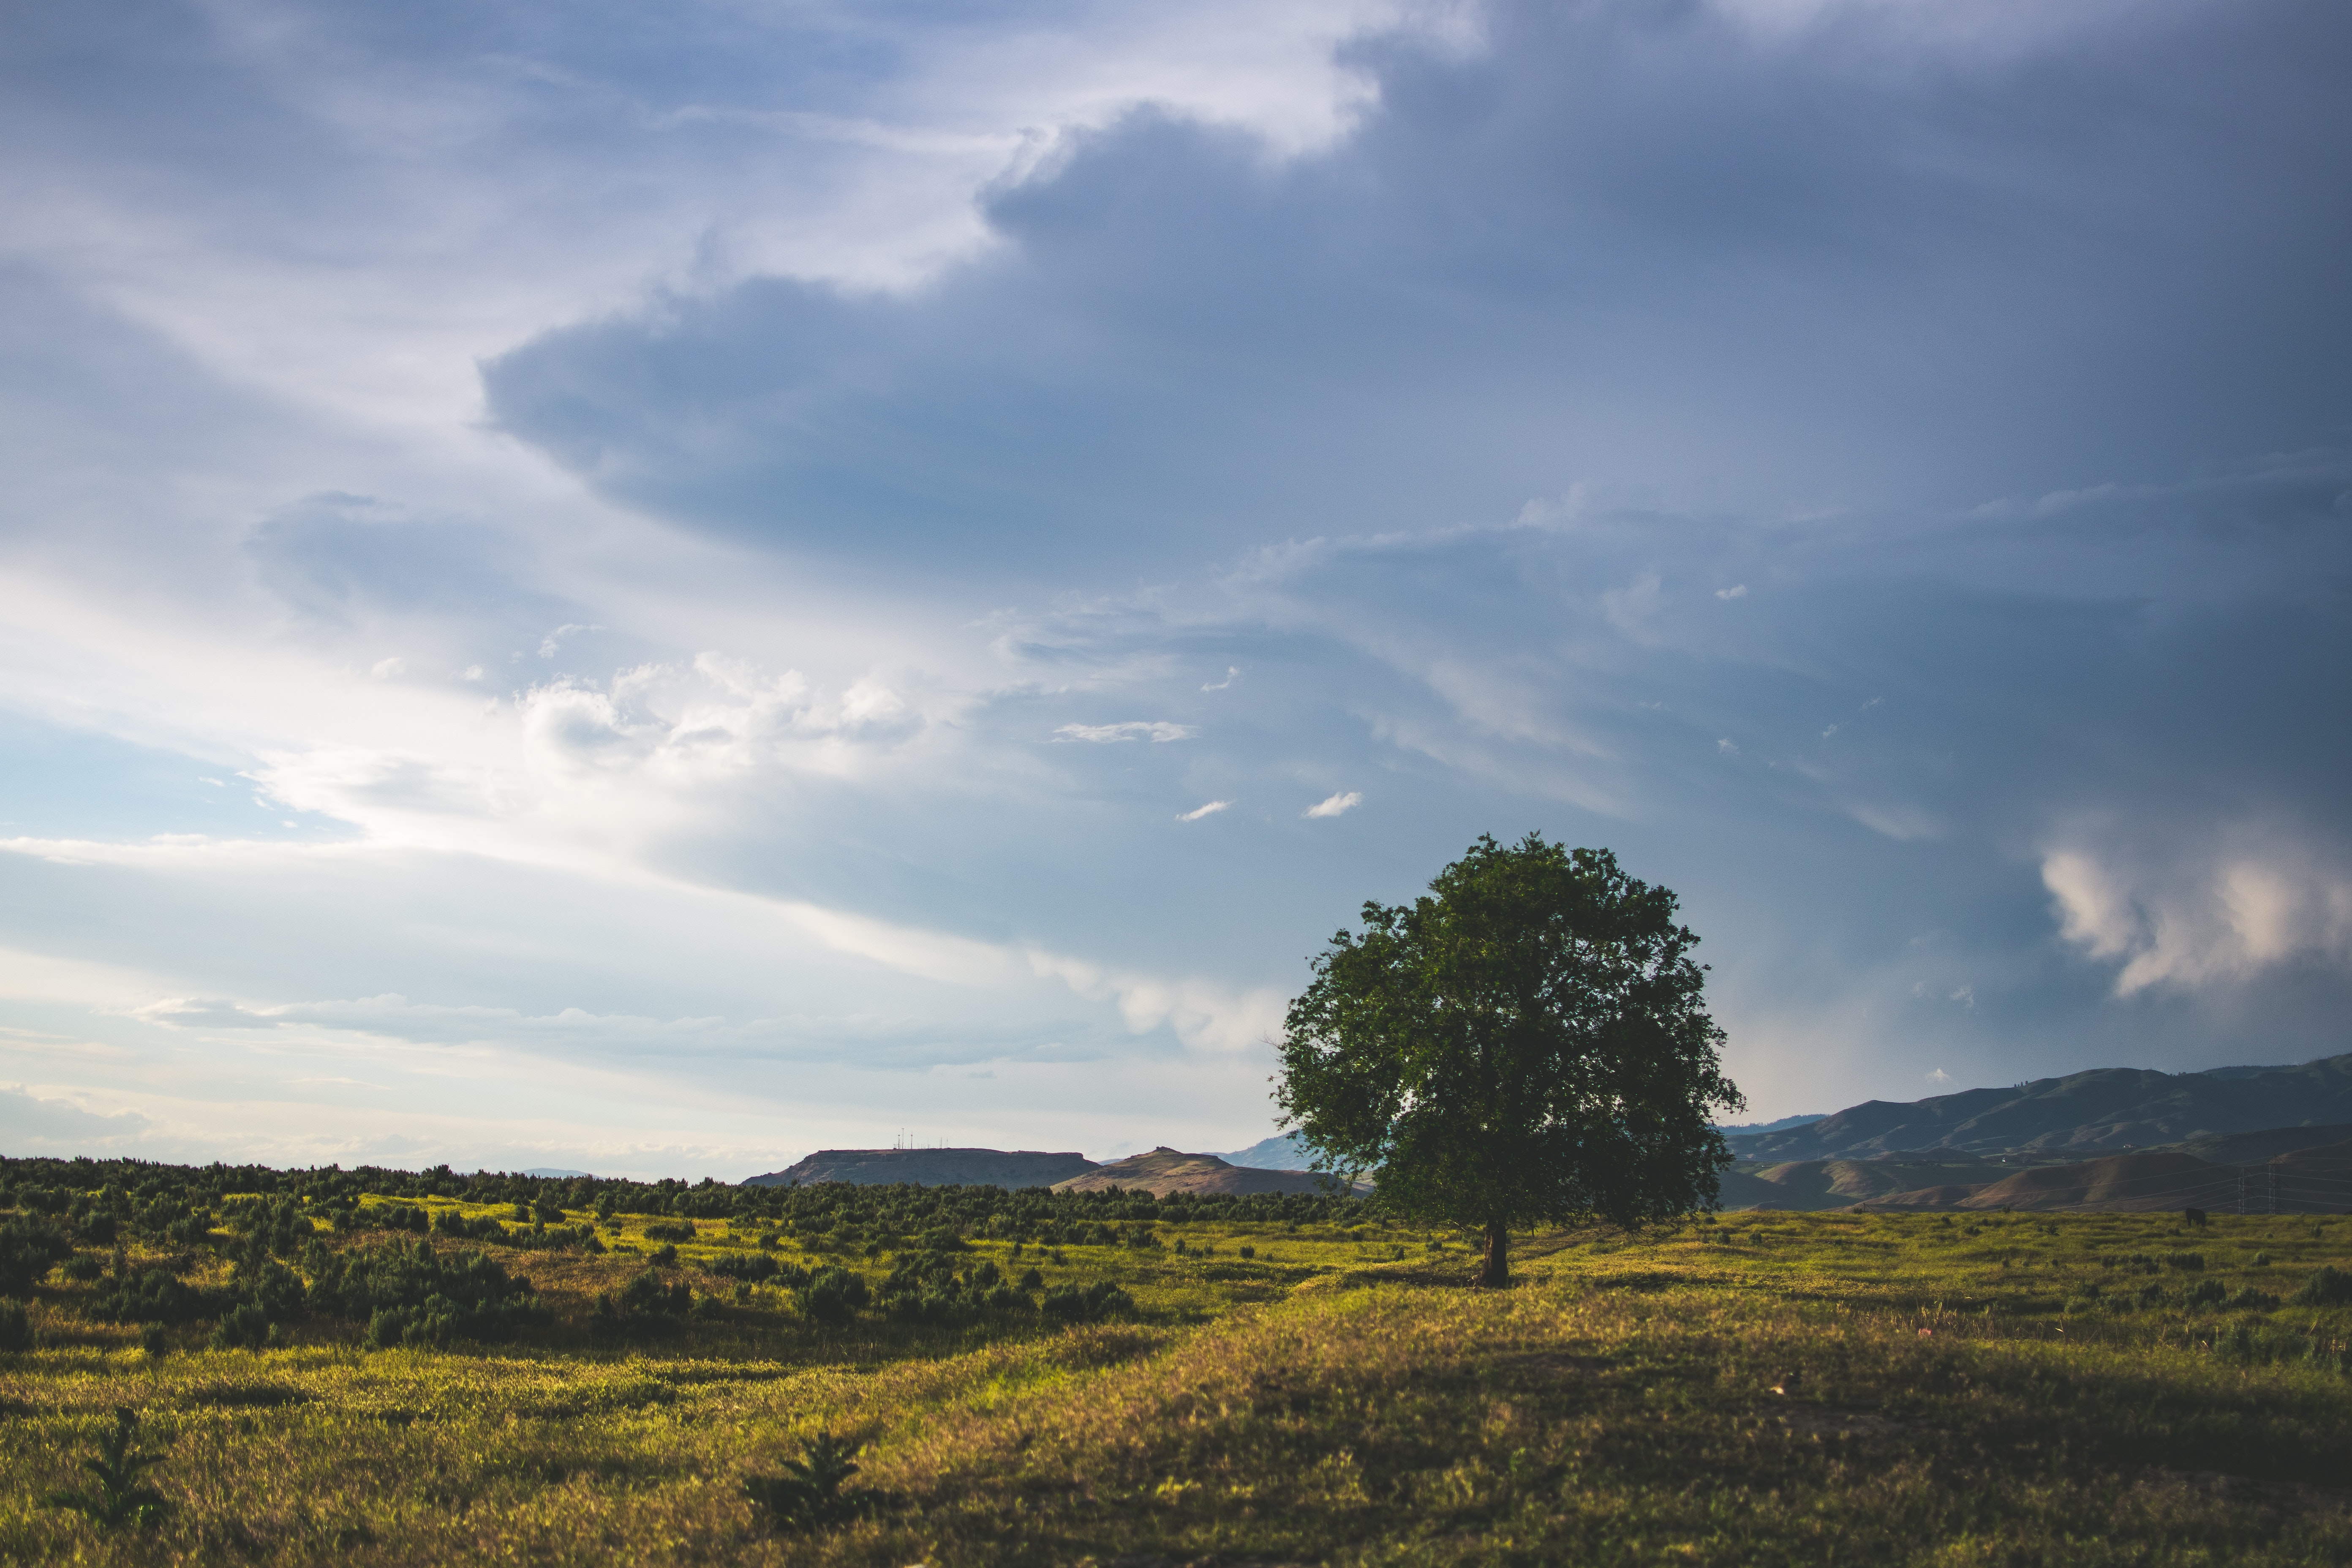
sky, cloud, nature, natural landscape, tree, grassland, highland, atmospheric phenomenon, green, hill, natural environment, wilderness, grass, mountain, horizon, atmosphere, rural area, morning, ecoregion, sunlight, plain, landscape, fell, pasture, woody plant, cumulus, meadow, steppe, hill station, meteorological phenomenon, prairie, plant, field, road, national park, ridge, savanna, forest, evening, valley